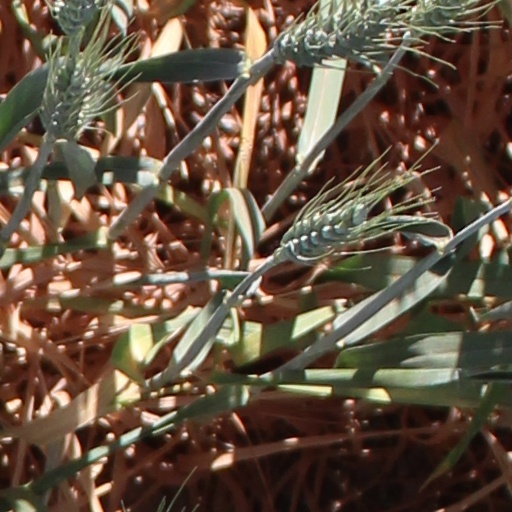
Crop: wheat